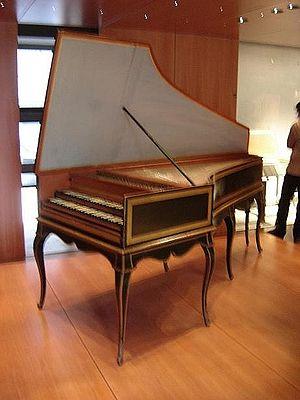
Clavecin fait par Hemsch - Paris 1761-1762 - Paris, Musée de la Musique
Un clavecin est un instrument de musique à cordes muni d'un ou plusieurs claviers dont chacune des cordes est « pincée » par un dispositif nommé sautereau.
Jean-Henri Hemsch fut un des plus célèbres facteurs de clavecins parisiens de son temps. Il était d'origine germanique.